Transportation Security Administration

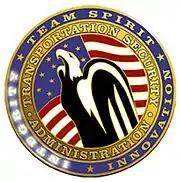
Historical TSA design used on TSO uniform patch, coin, and Year of Service pins

The TSA was created largely in response to the terrorist attacks of September 11, 2001, which revealed weaknesses in existing airport security procedures. At the time, a myriad of private security companies managed air travel security under contract to individual airlines or groups of airlines that used a given airport or terminal facility. Proponents of placing the government in charge of airport security, including Transportation Secretary Norman Mineta, argued that only a single federal agency could best protect passenger aviation.